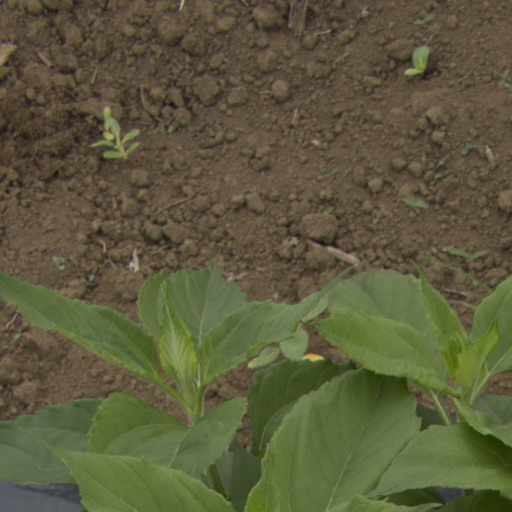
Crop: Jerusalem artichoke